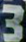
Number: 3